Full-size Ford

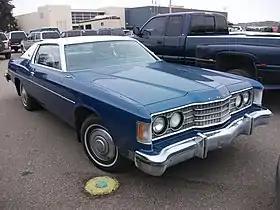
1974 Galaxie 500 2-door Hardtop

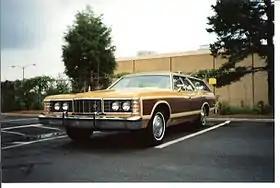
1973 LTD Country Squire

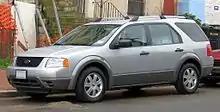
A2005-2007 Ford Freestyle SE

For 1969, the full-sized Ford line was given a redesign. Expanding to a 121-inch wheelbase, the all-new chassis shared a similar suspension configuration as the previous generation. In a marketing change, Ford streamlined its full-sized line, integrating station wagons and sedan nameplates together.